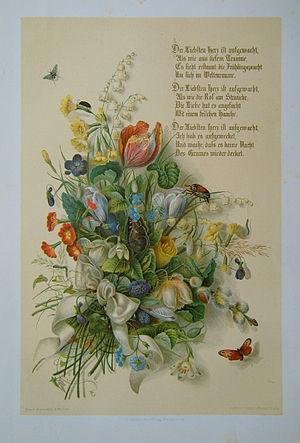
Franziska Schultze est une peintre de fleurs de Weimar.